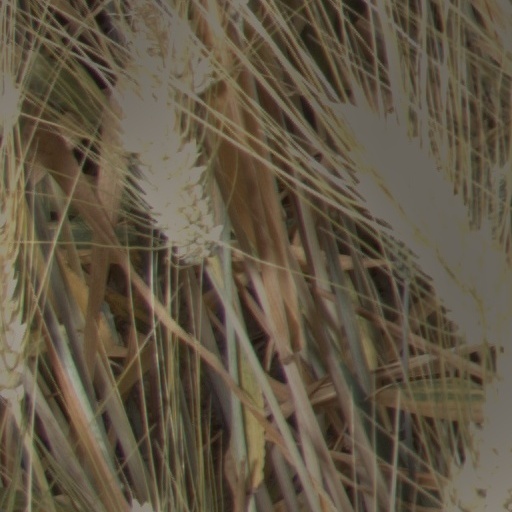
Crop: wheat